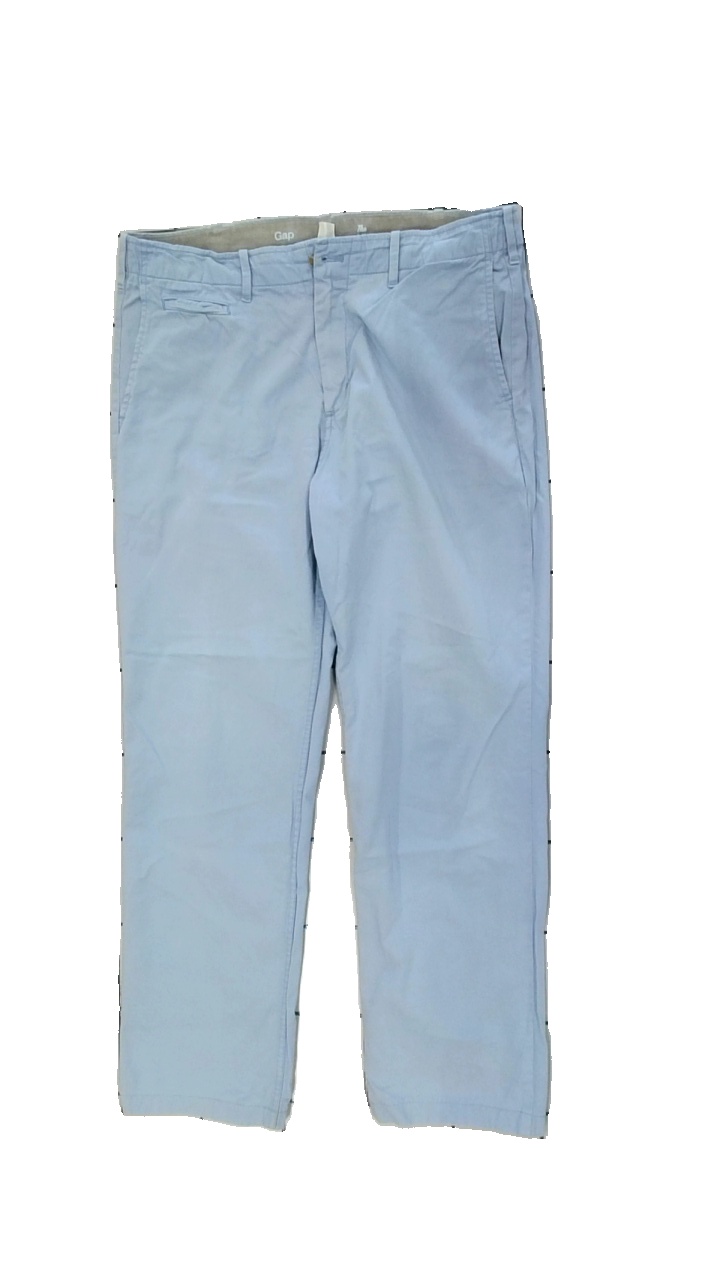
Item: Trousers (Men)
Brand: Gap
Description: blå chinos med fläckar längst ner på benen
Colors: Blue
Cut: Regular
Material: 100% cotton
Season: All
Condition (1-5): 3
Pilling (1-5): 5
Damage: fläck
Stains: Minor
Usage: Reuse
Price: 50-100